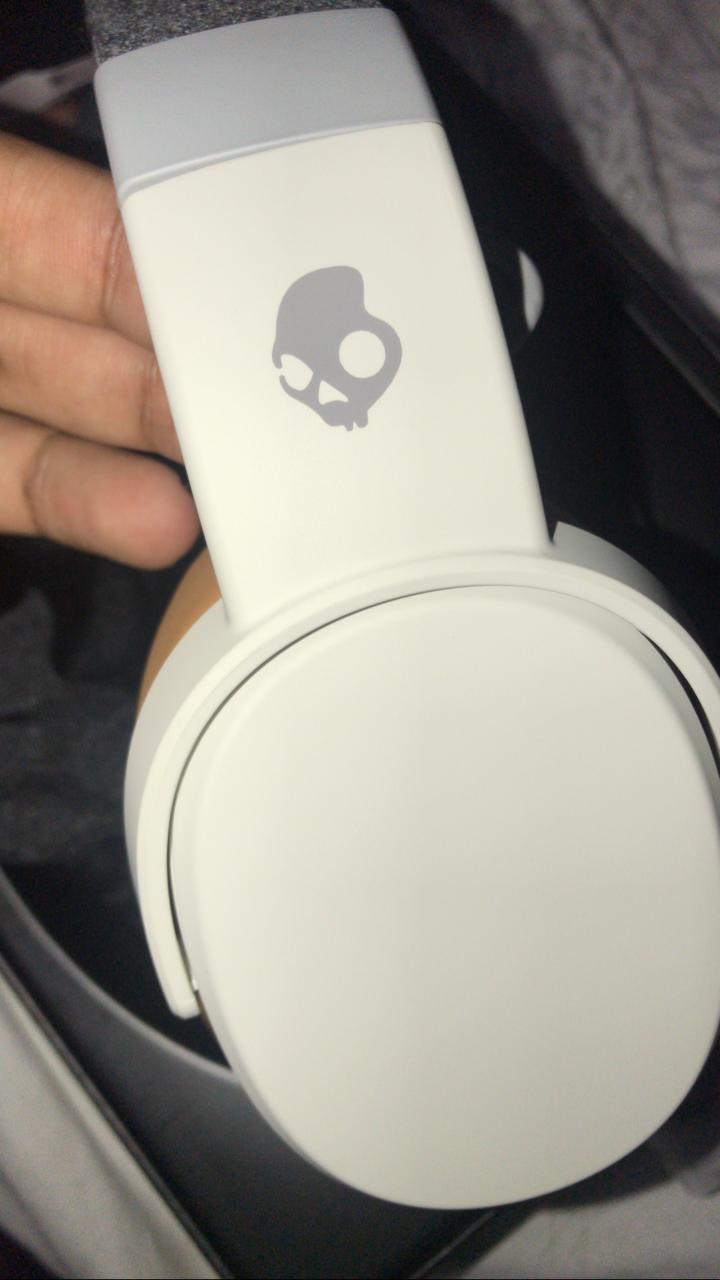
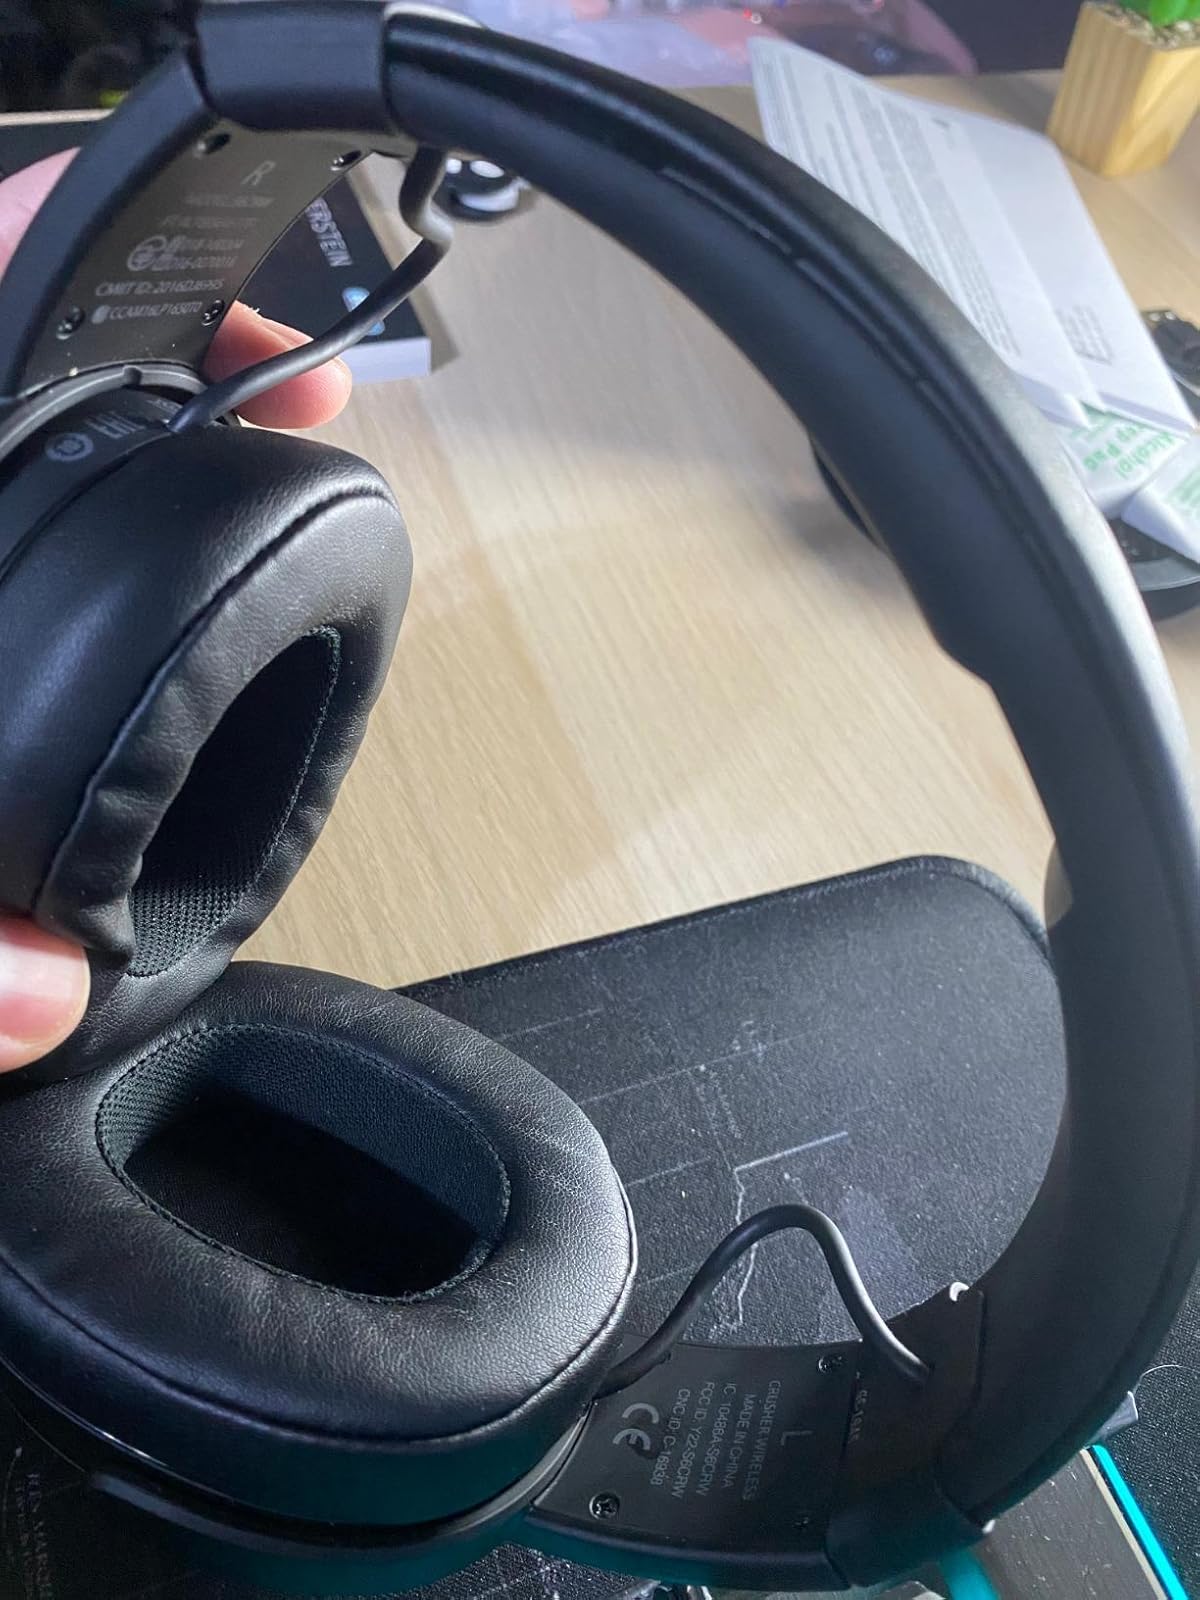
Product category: headphones
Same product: no